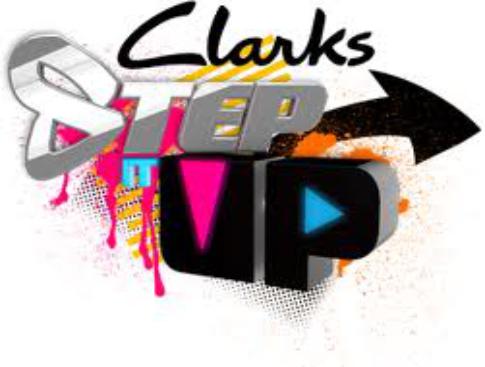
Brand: Clarks
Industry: Clothes